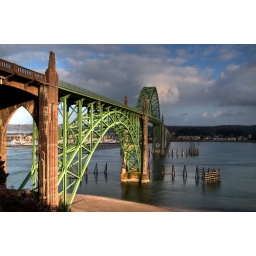
clouds passing in front of the setting sun :: yaquina bay bridge